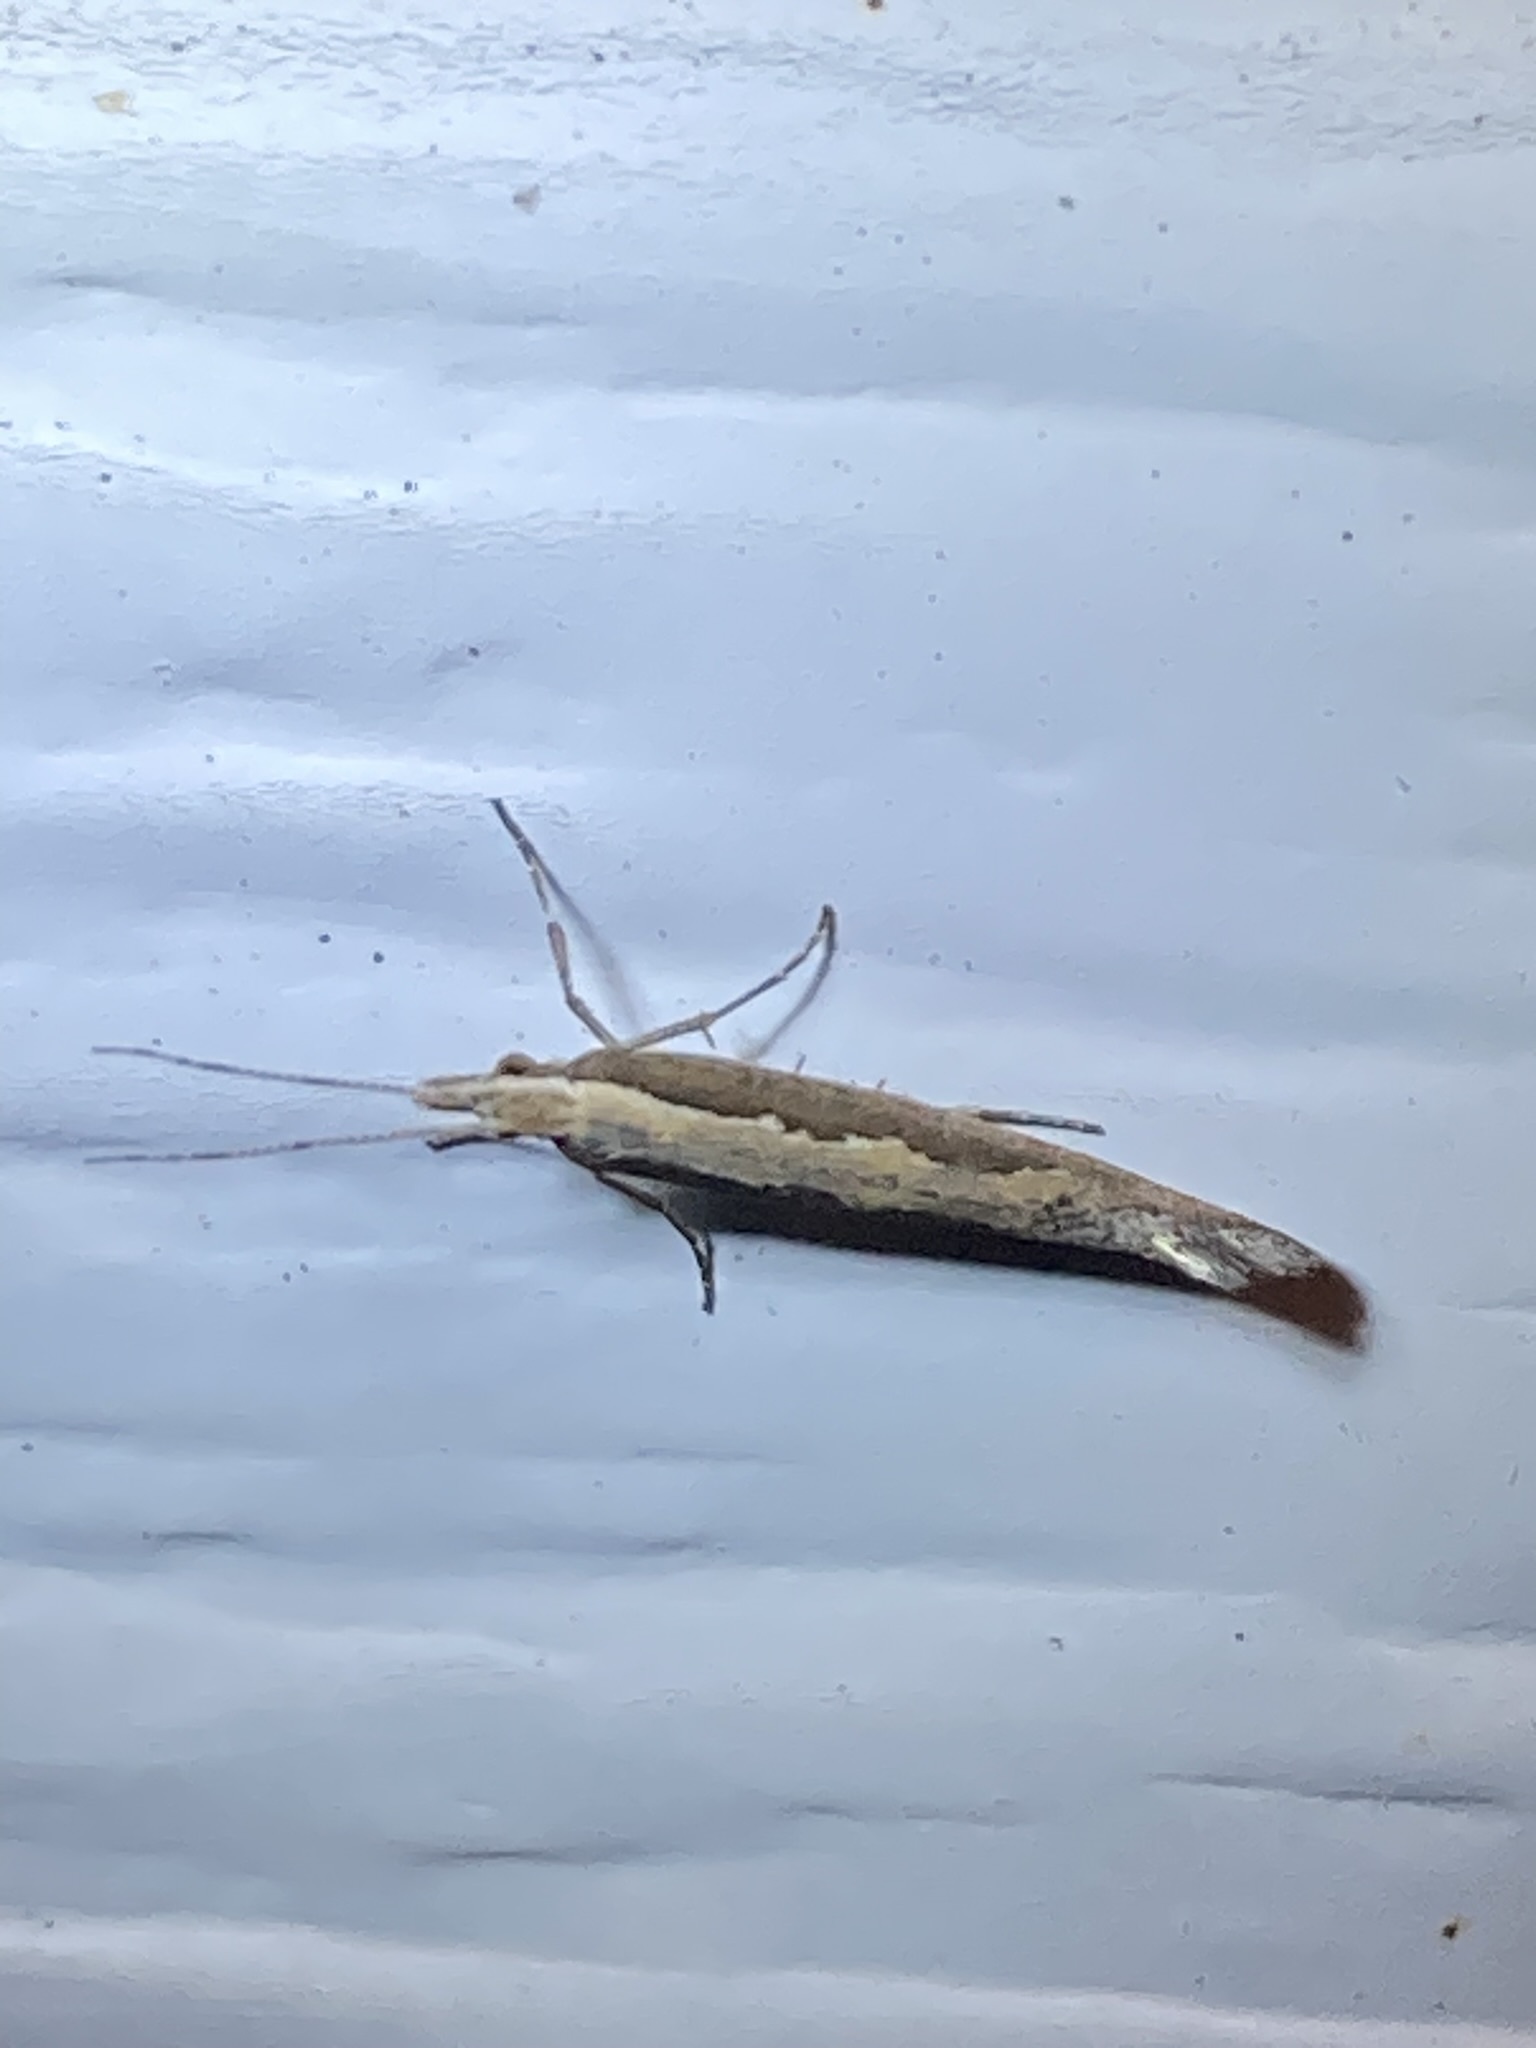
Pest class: diamondback_moth